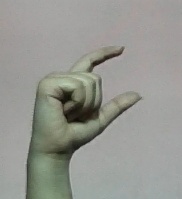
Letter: dal